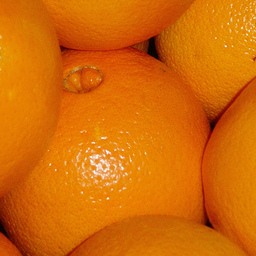
Label: Orange